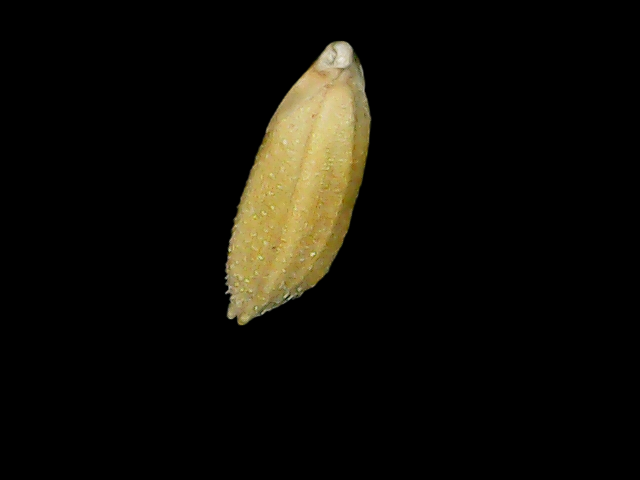
Rice variety: Bd95